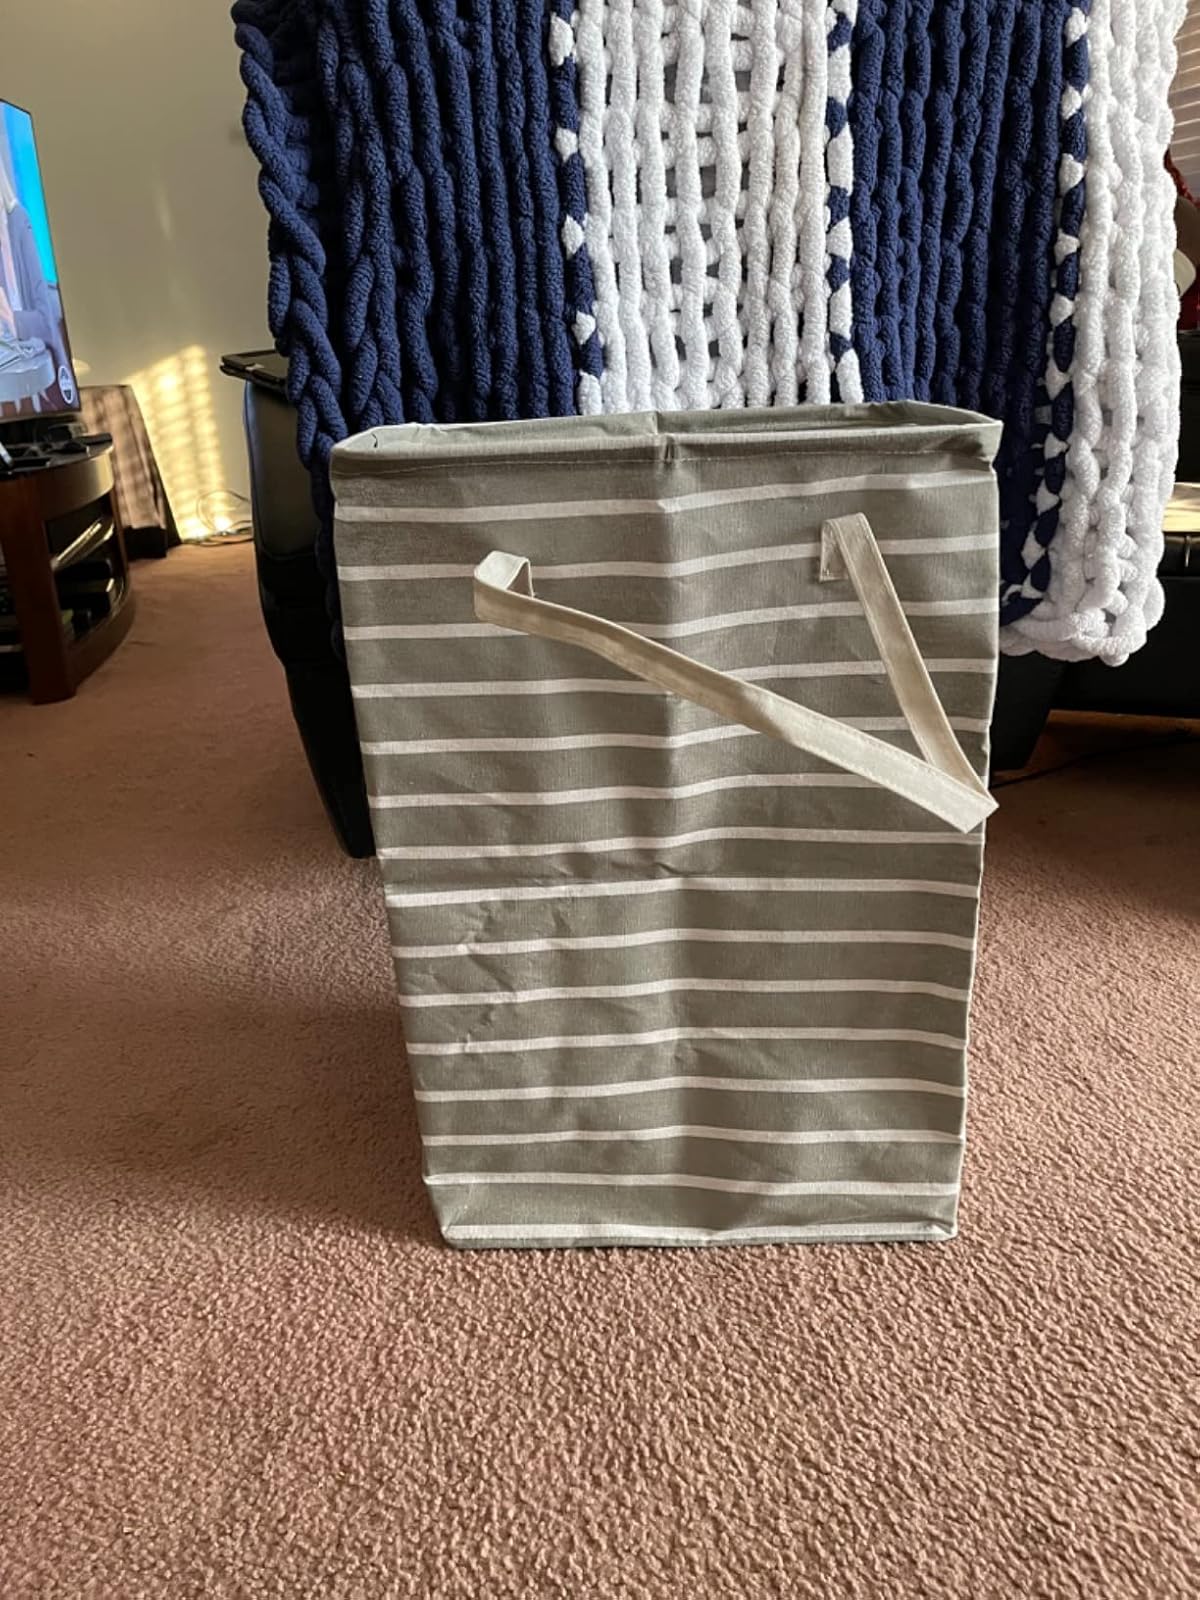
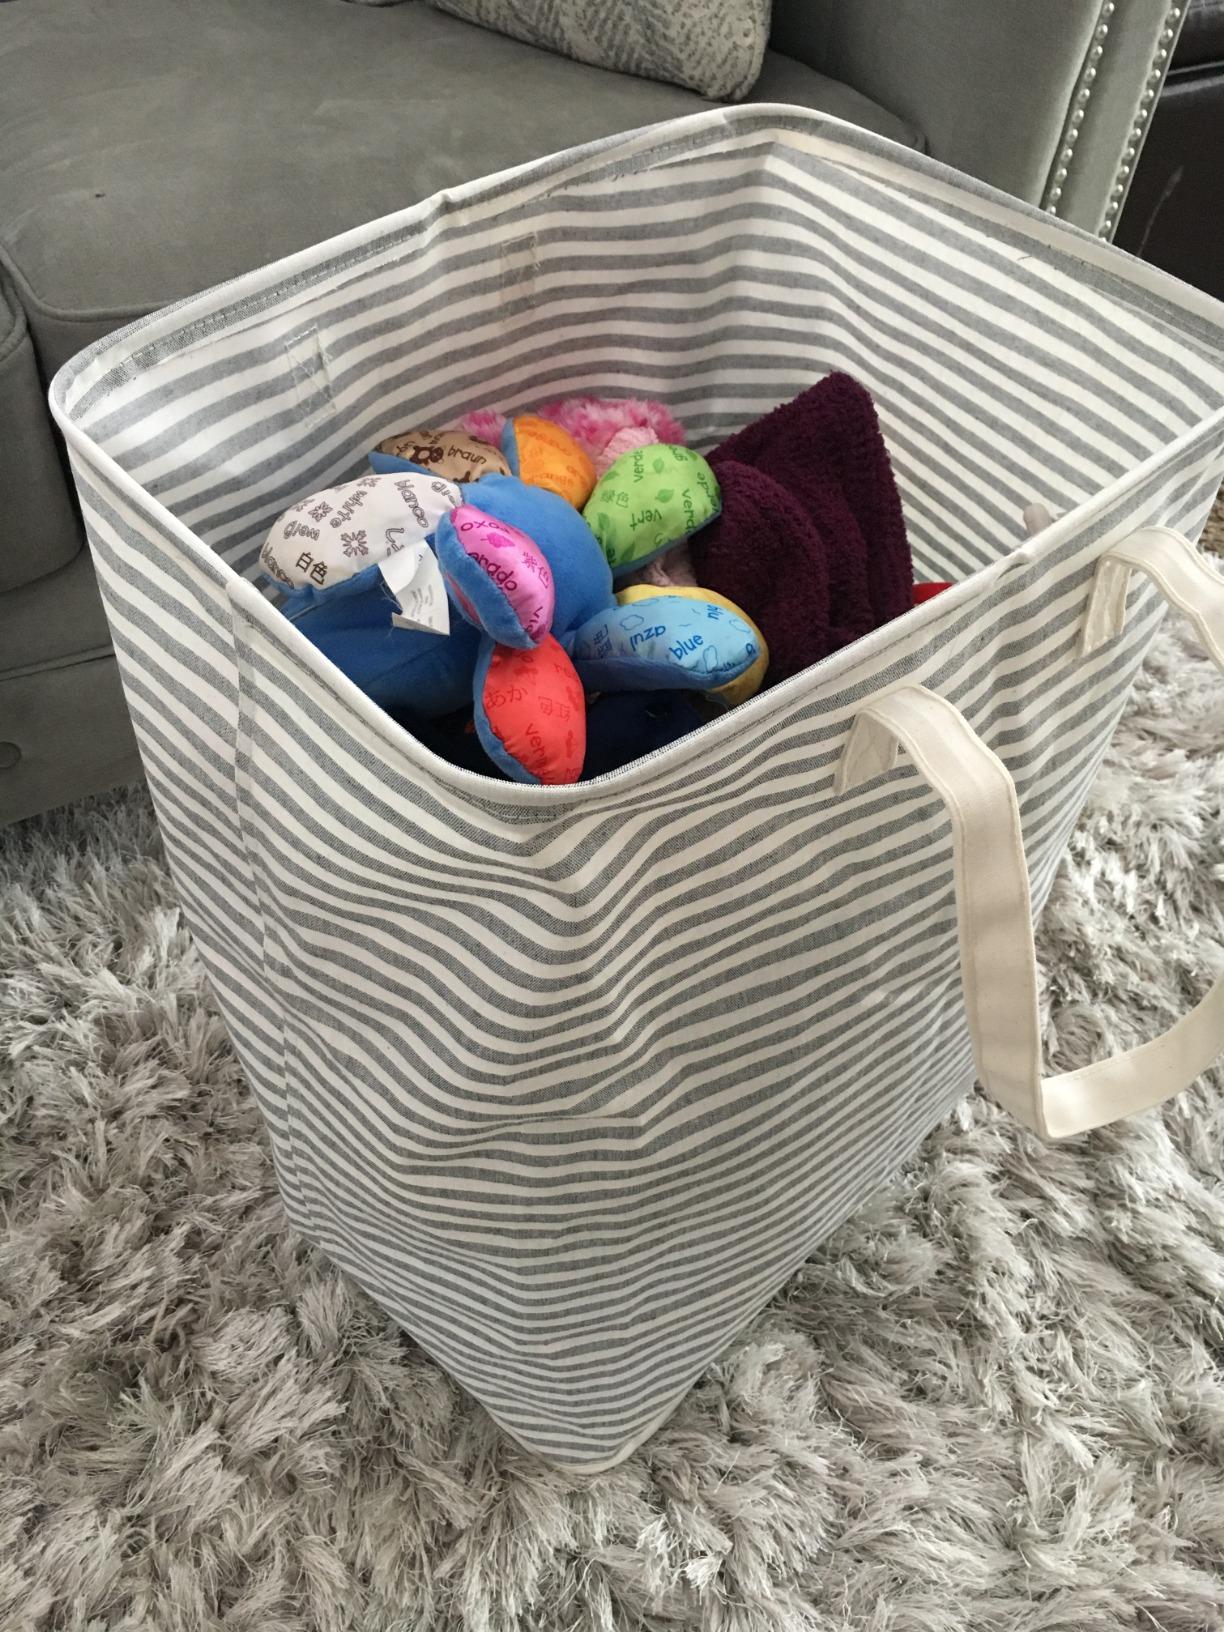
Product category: items_hamper
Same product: no